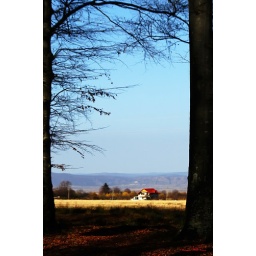
Red house in the field